Pepperdine University

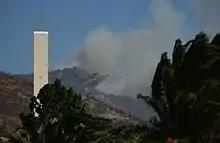
Smoke billows on a hill near the Phillips Theme Tower

Pepperdine's Malibu Campus has often been threatened by brushfires, including in 1985, 1993, 1996, 2007, 2007, 2018, and 2024. The university prepares for the fires by clearing brush 200 feet from all buildings and has developed plans with Los Angeles County Fire Department to shelter faculty, staff, and students in place.